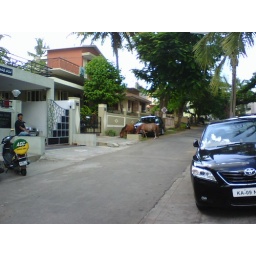
A couple of wild horses stopping for a drink of water in the troughs outside the yoga shala.